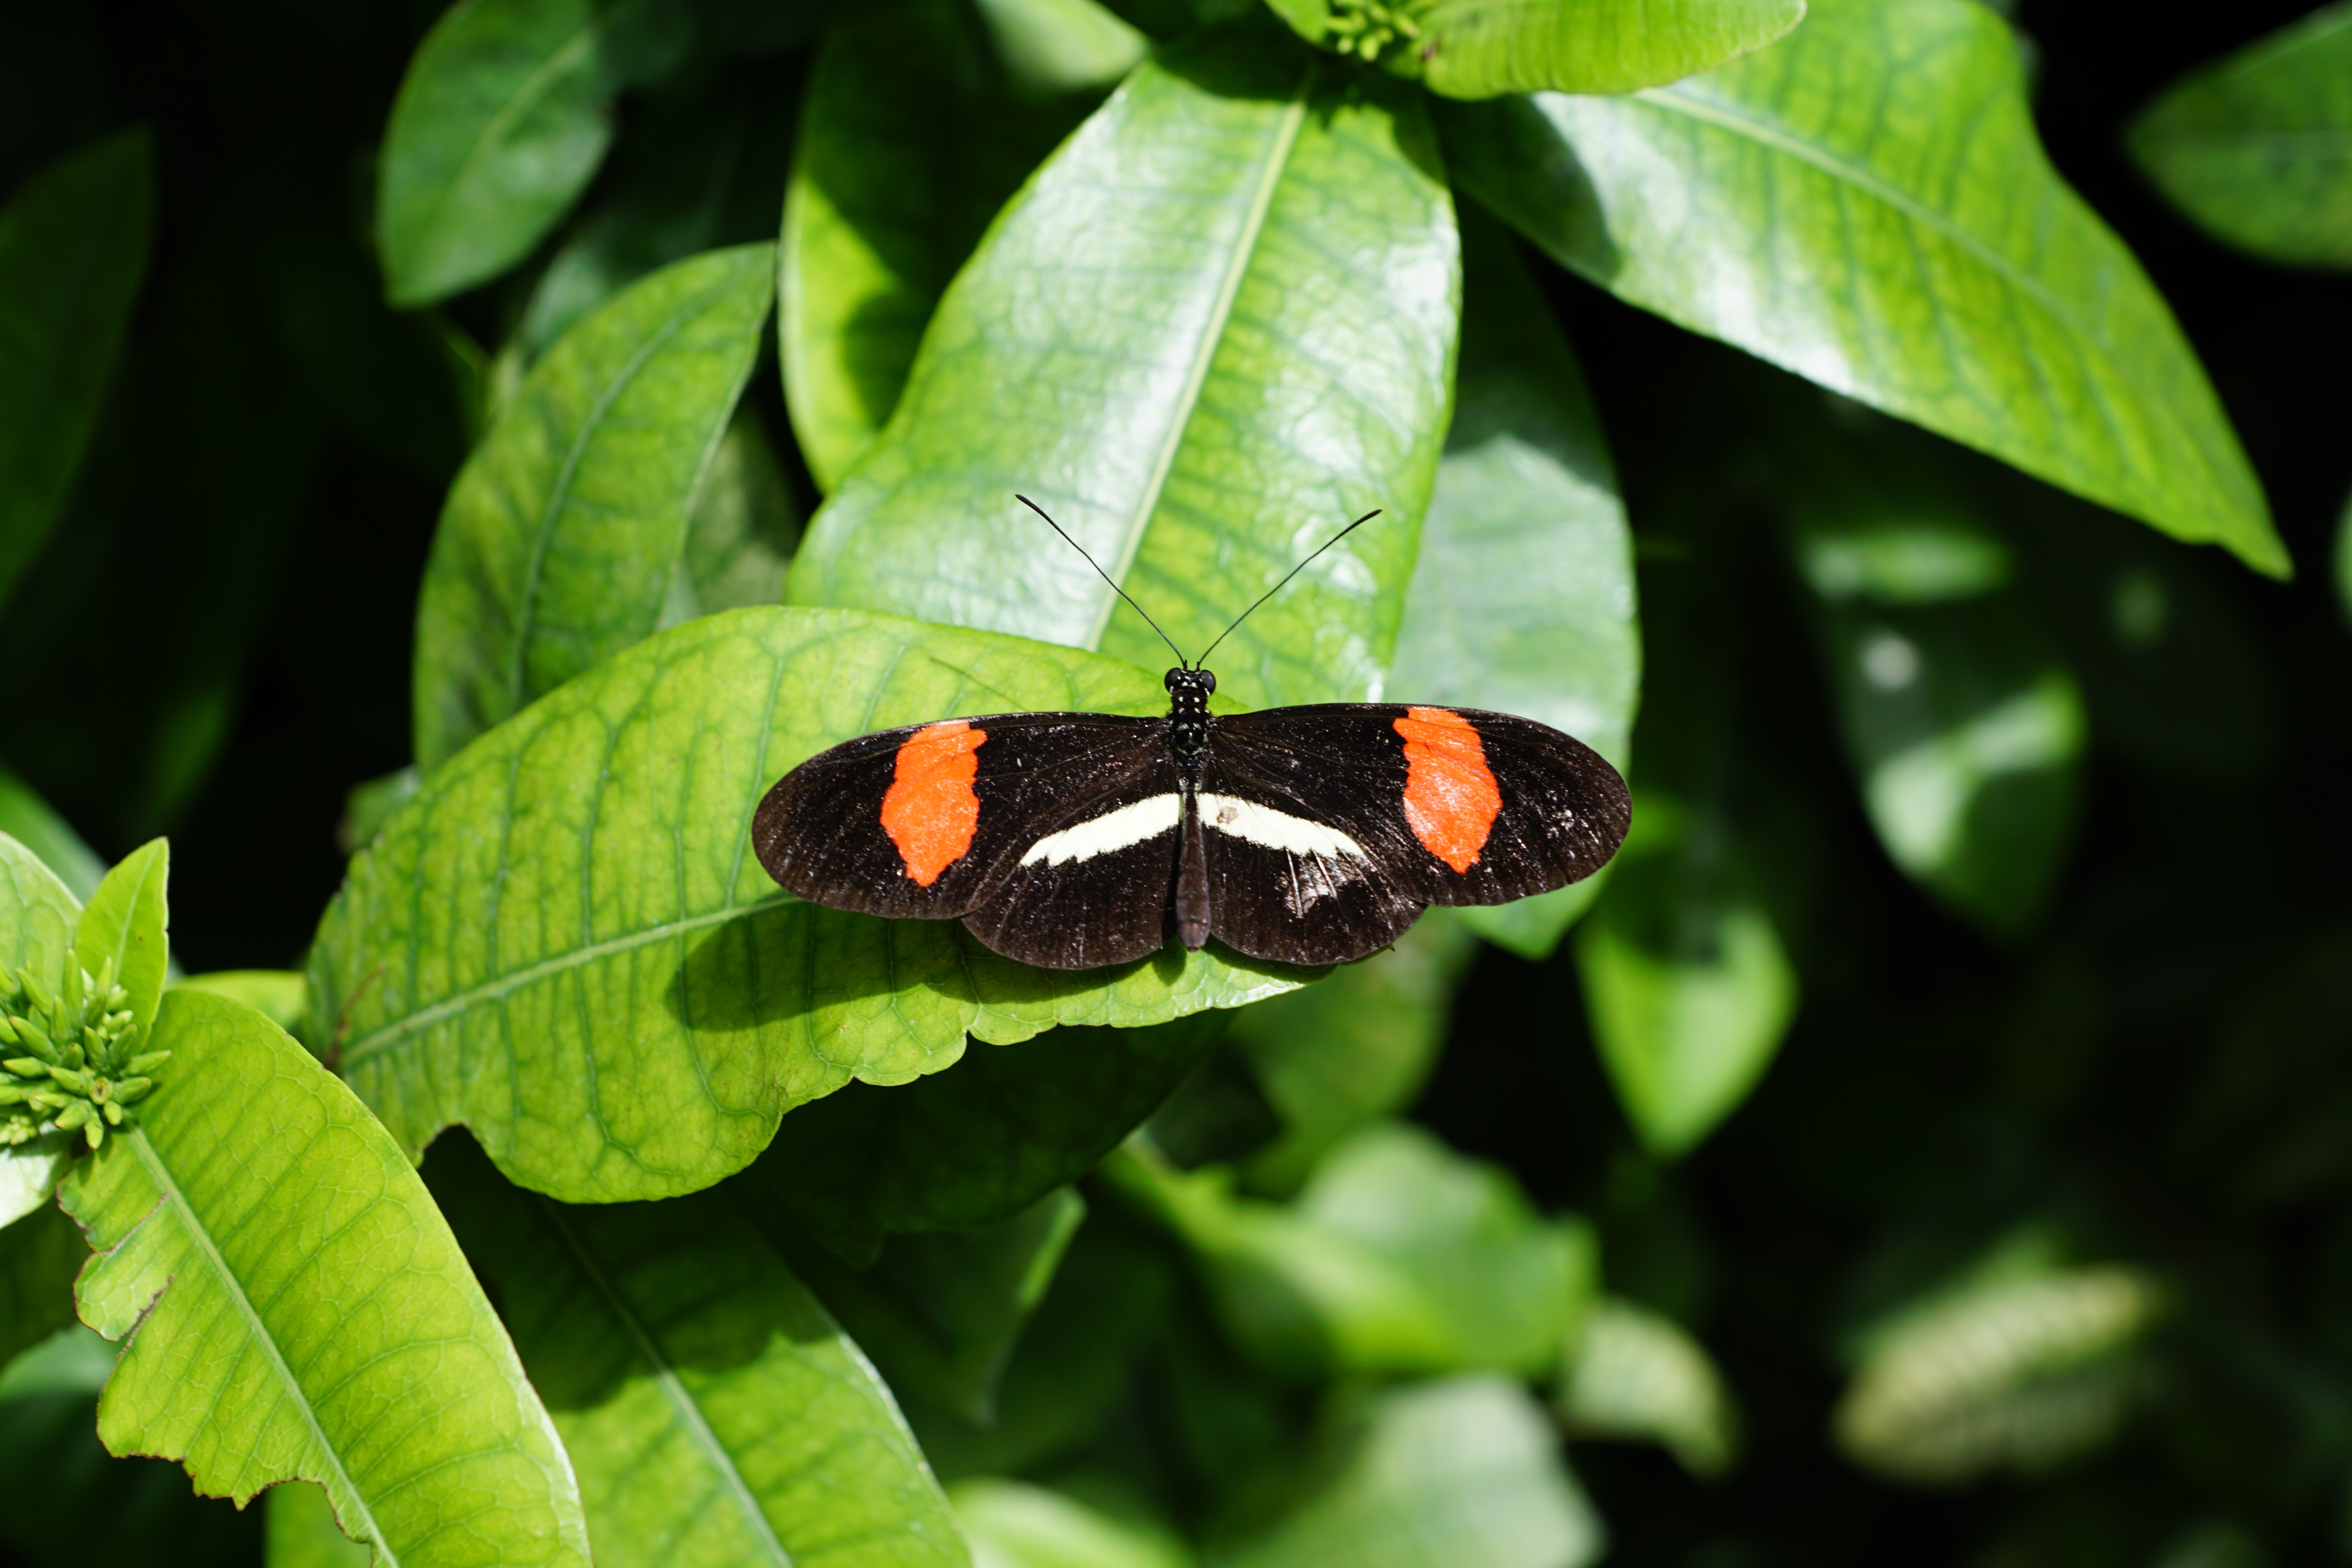
nature, wing, leaf, flower, wildlife, green, jungle, insect, botany, butterfly, flora, fauna, invertebrate, close up, tropics, macro photography, arthropod, moths and butterflies